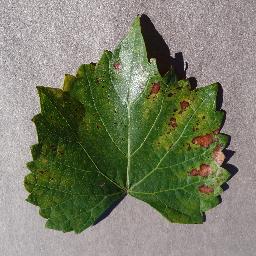
Label: Grape___Esca_(Black_Measles)